History of agriculture in Chile

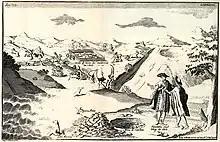
1744 engraving published in "Relación histórica del viaje a la América meridional". The image shows cattle in the Chilean countryside including a square for cattle slaughter.

In the 17th century economy of the Viceroyalty of Peru, Chile's husbandry and agriculture based economy had a peripheral role, contrasting to ore-rich districts like Potosí and the wealthy city of Lima. Husbandry products made up the bulk of Chilean exports to the rest of the viceroyalty. These products included suet, charqui and leather. This trade made Chilean historian Benjamín Vicuña Mackenna label the 17th century the "century of suet" (Spanish: Siglo del sebo). Other products exported included dry fruits, mules, wines and minor amounts of copper. Trade with Peru was controlled by merchants from Lima that enjoyed protection by the Spanish authorities in Lima. In addition to the exports to coastal Peru Chile also exported products inland to Upper Peru through the port of Arica. Trade inside Chile was small since cities were tiny and self-sufficient.